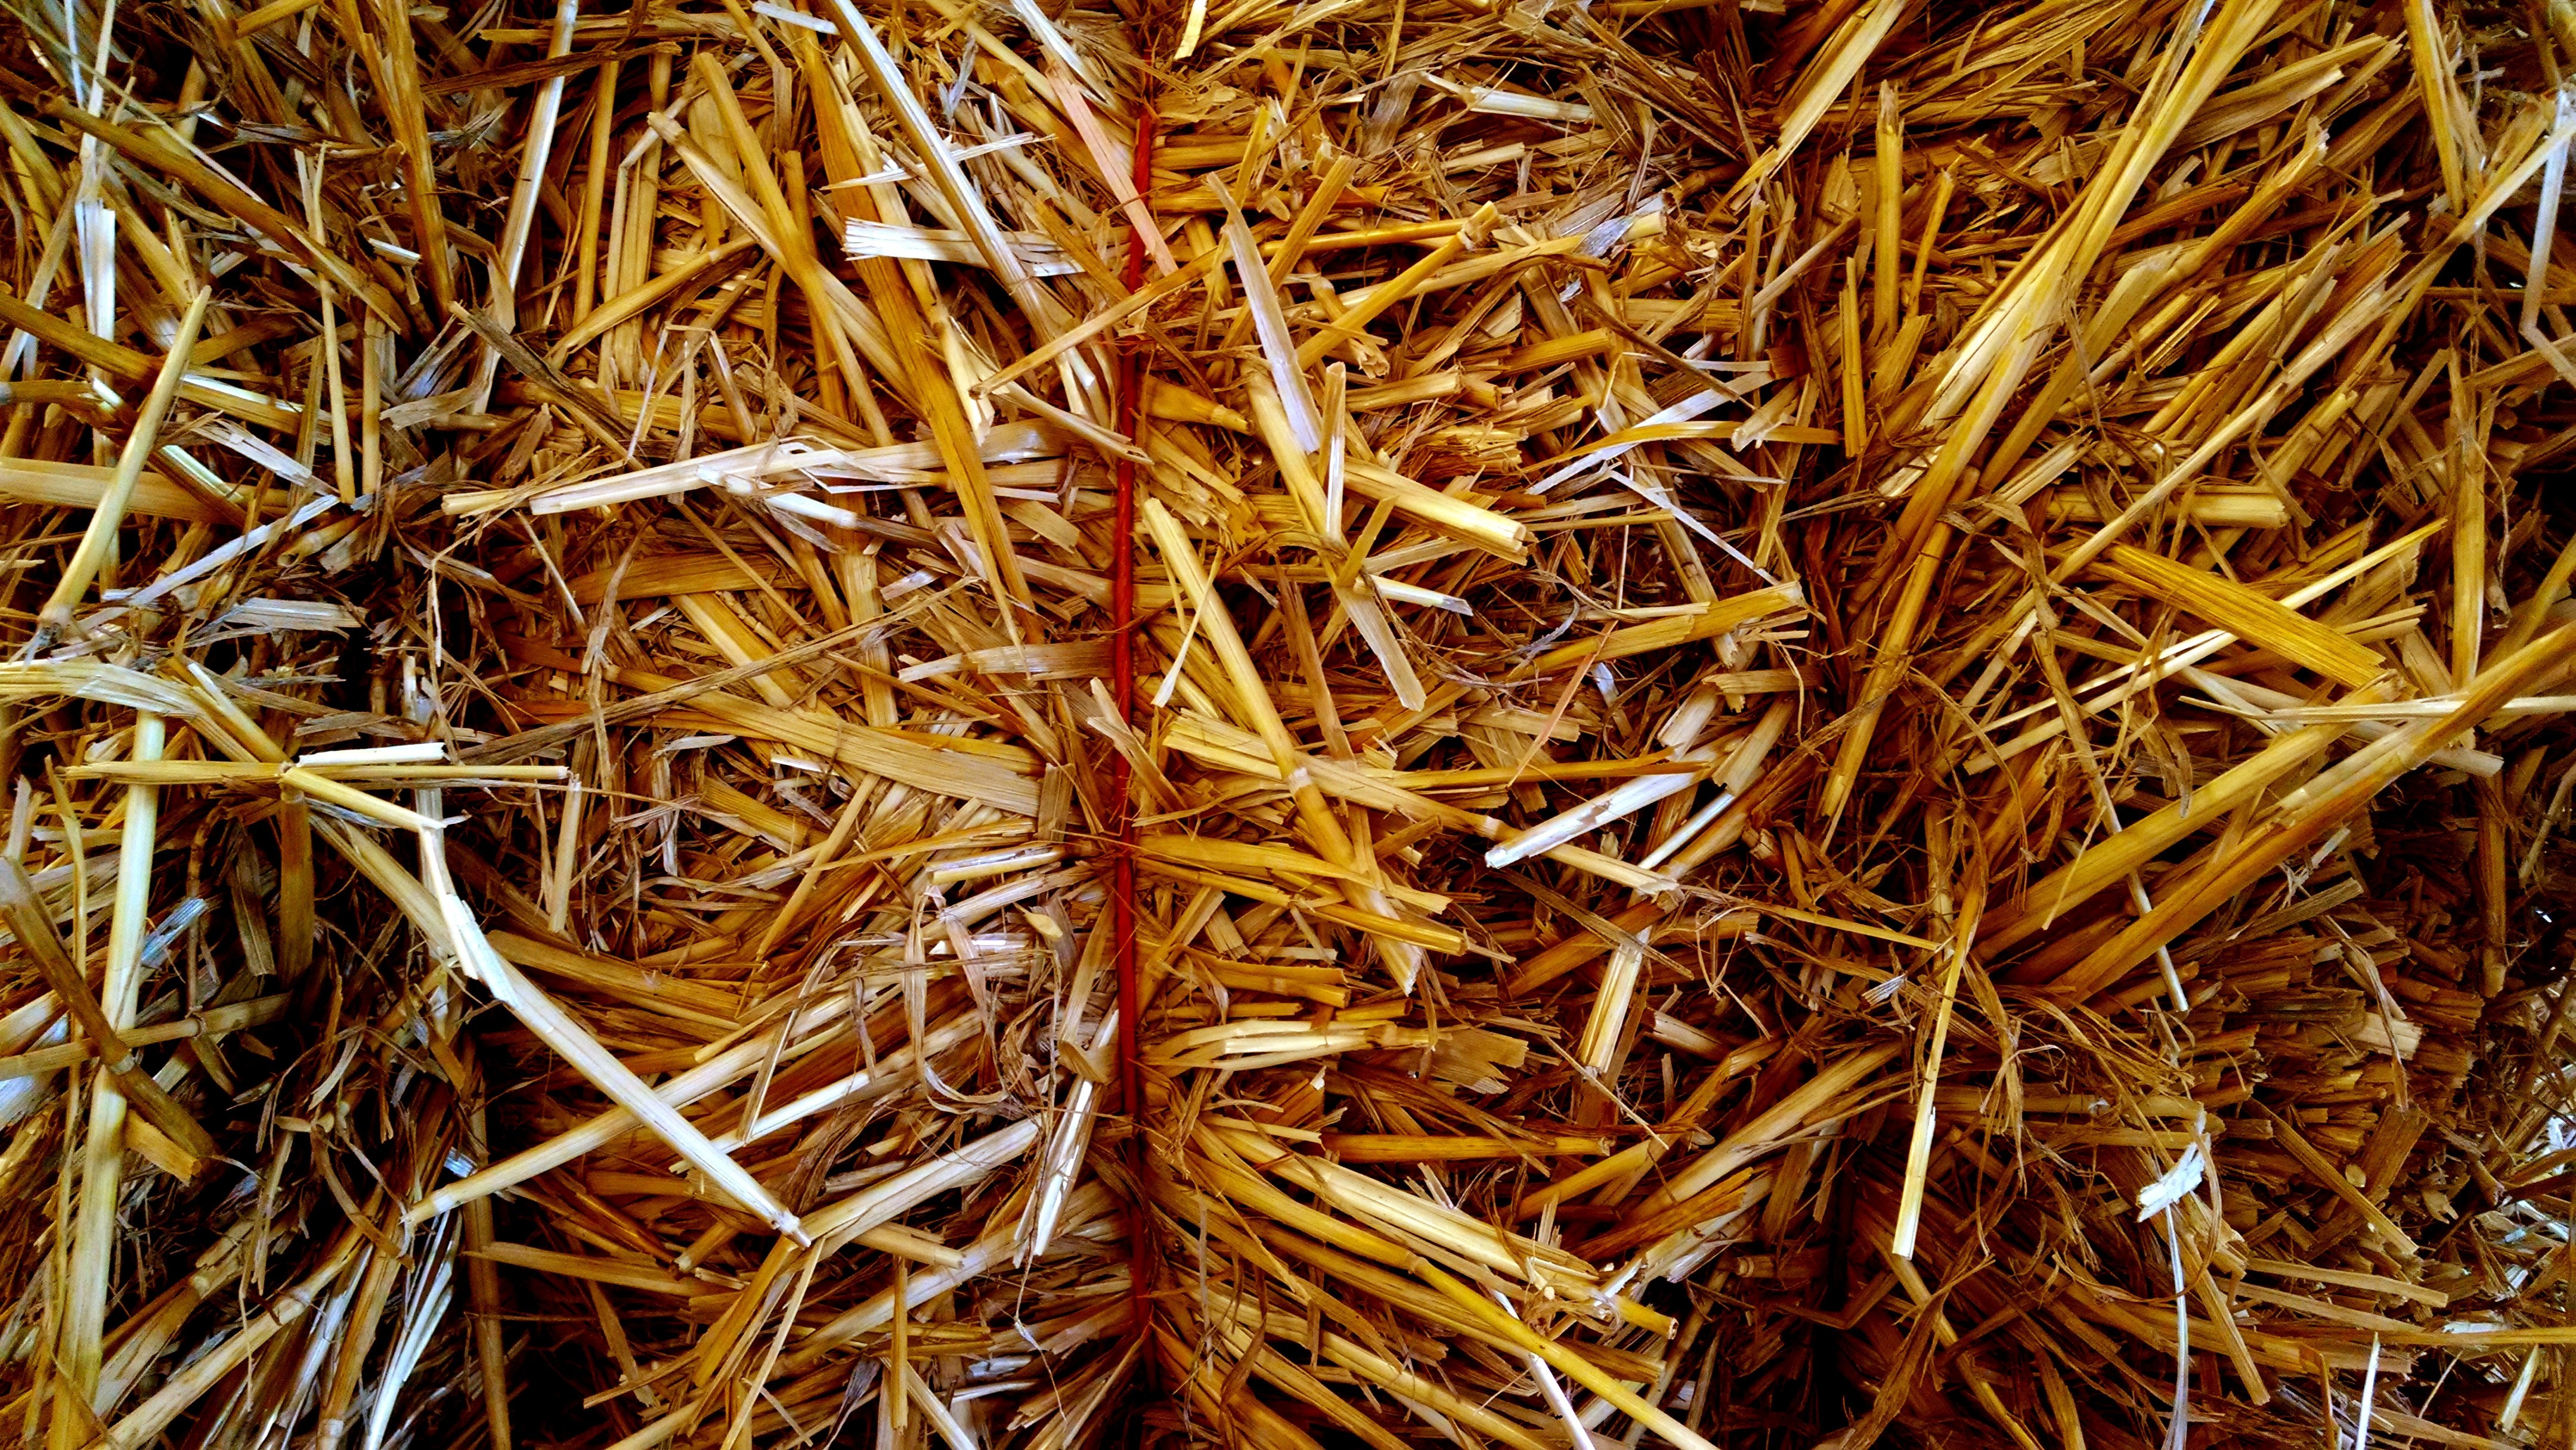
grass, branch, plant, hay, bale, field, farm, texture, leaf, flower, rural, golden, farming, harvest, herb, crop, autumn, soil, yellow, agriculture, haystack, twig, agricultural, straw, harvesting, organic, grass family